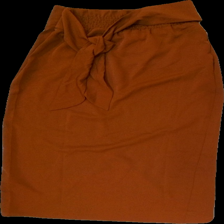
View: back
Type: Skirt
Category: Ladies
Brand: H&M
Colors: Orange, Brown
Material: 100% Polyester
Cut: Regular
Size: 38
Price range: 50-100
Recommended usage: Reuse
Description: Burnt orange skirt with slit and elastic waistband in the back and a knot